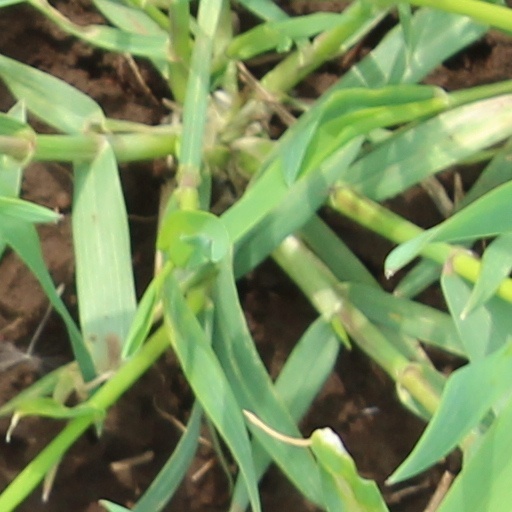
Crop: wheat